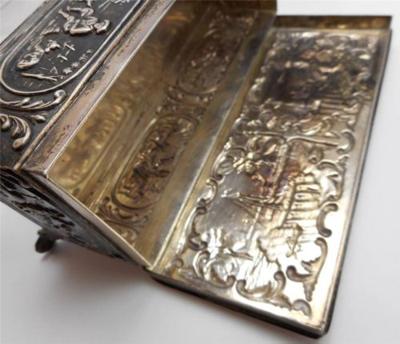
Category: table